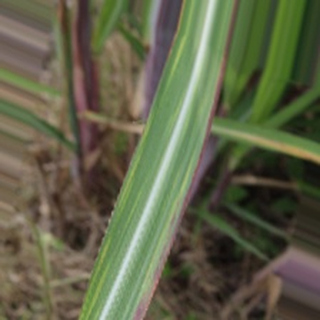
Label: sugarcane_bacterial_blight